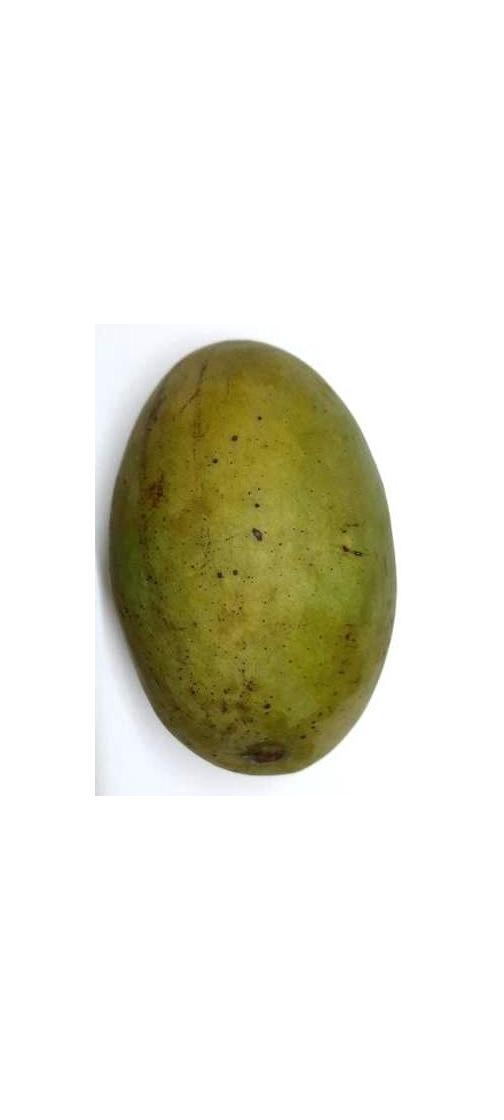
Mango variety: Fazli Shurmai